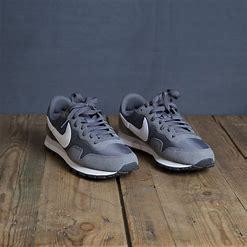
Brand: Nike
Model: Air Pegasus 83